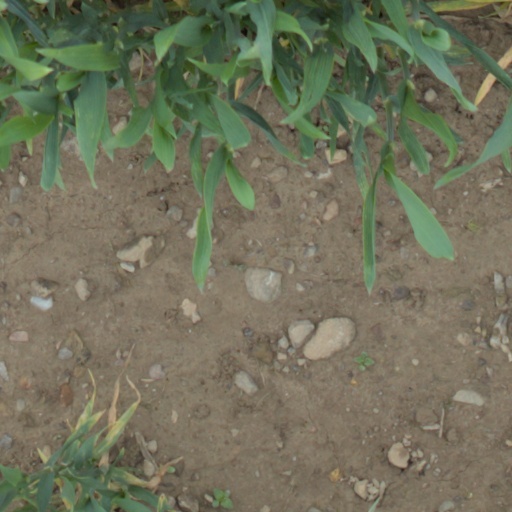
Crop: wheat